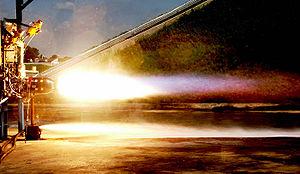
La propulsion spatiale désigne tout système permettant d’accélérer un objet dans l'espace. Cela inclut les moyens de propulsion des véhicules spatiaux ou les systèmes de commande d'attitude et d'orbite.
Le moteur Kestrel est un petit moteur-fusée de faible poussée utilisant comme ergol un mélange oxygène liquide/kérosène injecté grâce à la pressurisation des réservoirs. Il a été développé par SpaceX pour propulser l'étage supérieur de son lanceur léger Falcon 1. Sa poussée dans le vide est de 31 kN soit 3,1 tonnes et sa masse est de 52 kg.